Riva Valdobbia

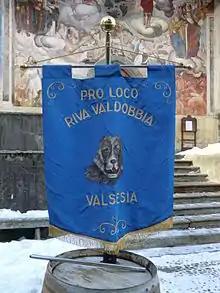
The "Garuf", the hunting dog symbol of Riva Valdobbia community, on an old banner/standard of the Pro Loco organization.

The well-known distrust between the two communities is still there in local traditions: an old saying is that the Riva's dog guards the Alagna's pig to get to and eat the Vogna Savoy cabbages—in other versions, to get to the Mollia's "Raviciooin", another kind of cabbage.